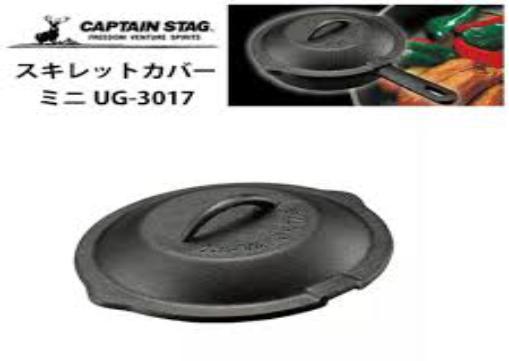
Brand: captain stag
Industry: Necessities